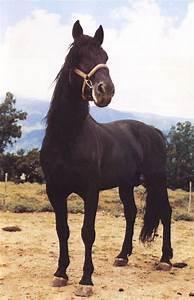
horse